Skuleskogen National Park

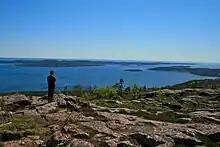
View of the archipelago from Slåttdalsberget

The park is very accessible and its location at the heart of the High Coast, a UNESCO World Heritage site, earns it visitors a year, which is relatively large, given its location in Norrland.